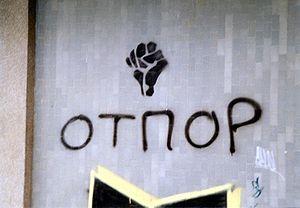
Le mouvement Otpor, en serbe cyrillique Отпор, est une organisation politique, créée en 1998, avec le soutien de l'organisation américaine National Endowment for Democracy, et généralement considérée comme l'un des acteurs majeurs de la chute du régime de Slobodan Milošević.